Simon Boulton

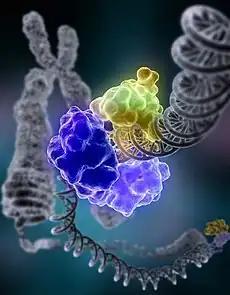
DNA damage, due to environmental factors and normal metabolic processes inside the cell. A special enzyme, DNA ligase (shown here in color), encircles the double helix to repair a broken strand of DNA. DNA ligase is responsible for repairing the millions of DNA breaks generated during the normal course of a cell's life. Without molecules that can mend such breaks, cells can malfunction, die, or become cancerous.

DNA is highly reactive and susceptible to damage from things we are exposed to in everyday life. Fortunately, DNA has evolved processes in which it has the ability to repair itself. If the damages are not repaired and it continues to grow, mutagenic changes occur causing ageing and cancer. Boulton is responsible for identifying these new DNA repair genes, understanding how these genes work in DNA, and determining how the defects in these processes contribute to human diseases. To fulfil these tasks, Boulton studies the DNA damage repair inside a specific worm called C. elegans, then extends these findings to human cells. Through this process, he has found "remarkable similarities between the genes and proteins used to repair DNA damage in the worm and in humans...By studying this fundamental process of DNA damage repair, the researchers have contributed to our understanding of how faults in the system can lead to cancer." Boulton's research has resulted in several major breakthroughs that are viewed as highly promising with regard to the potential development of new cancer treatments.